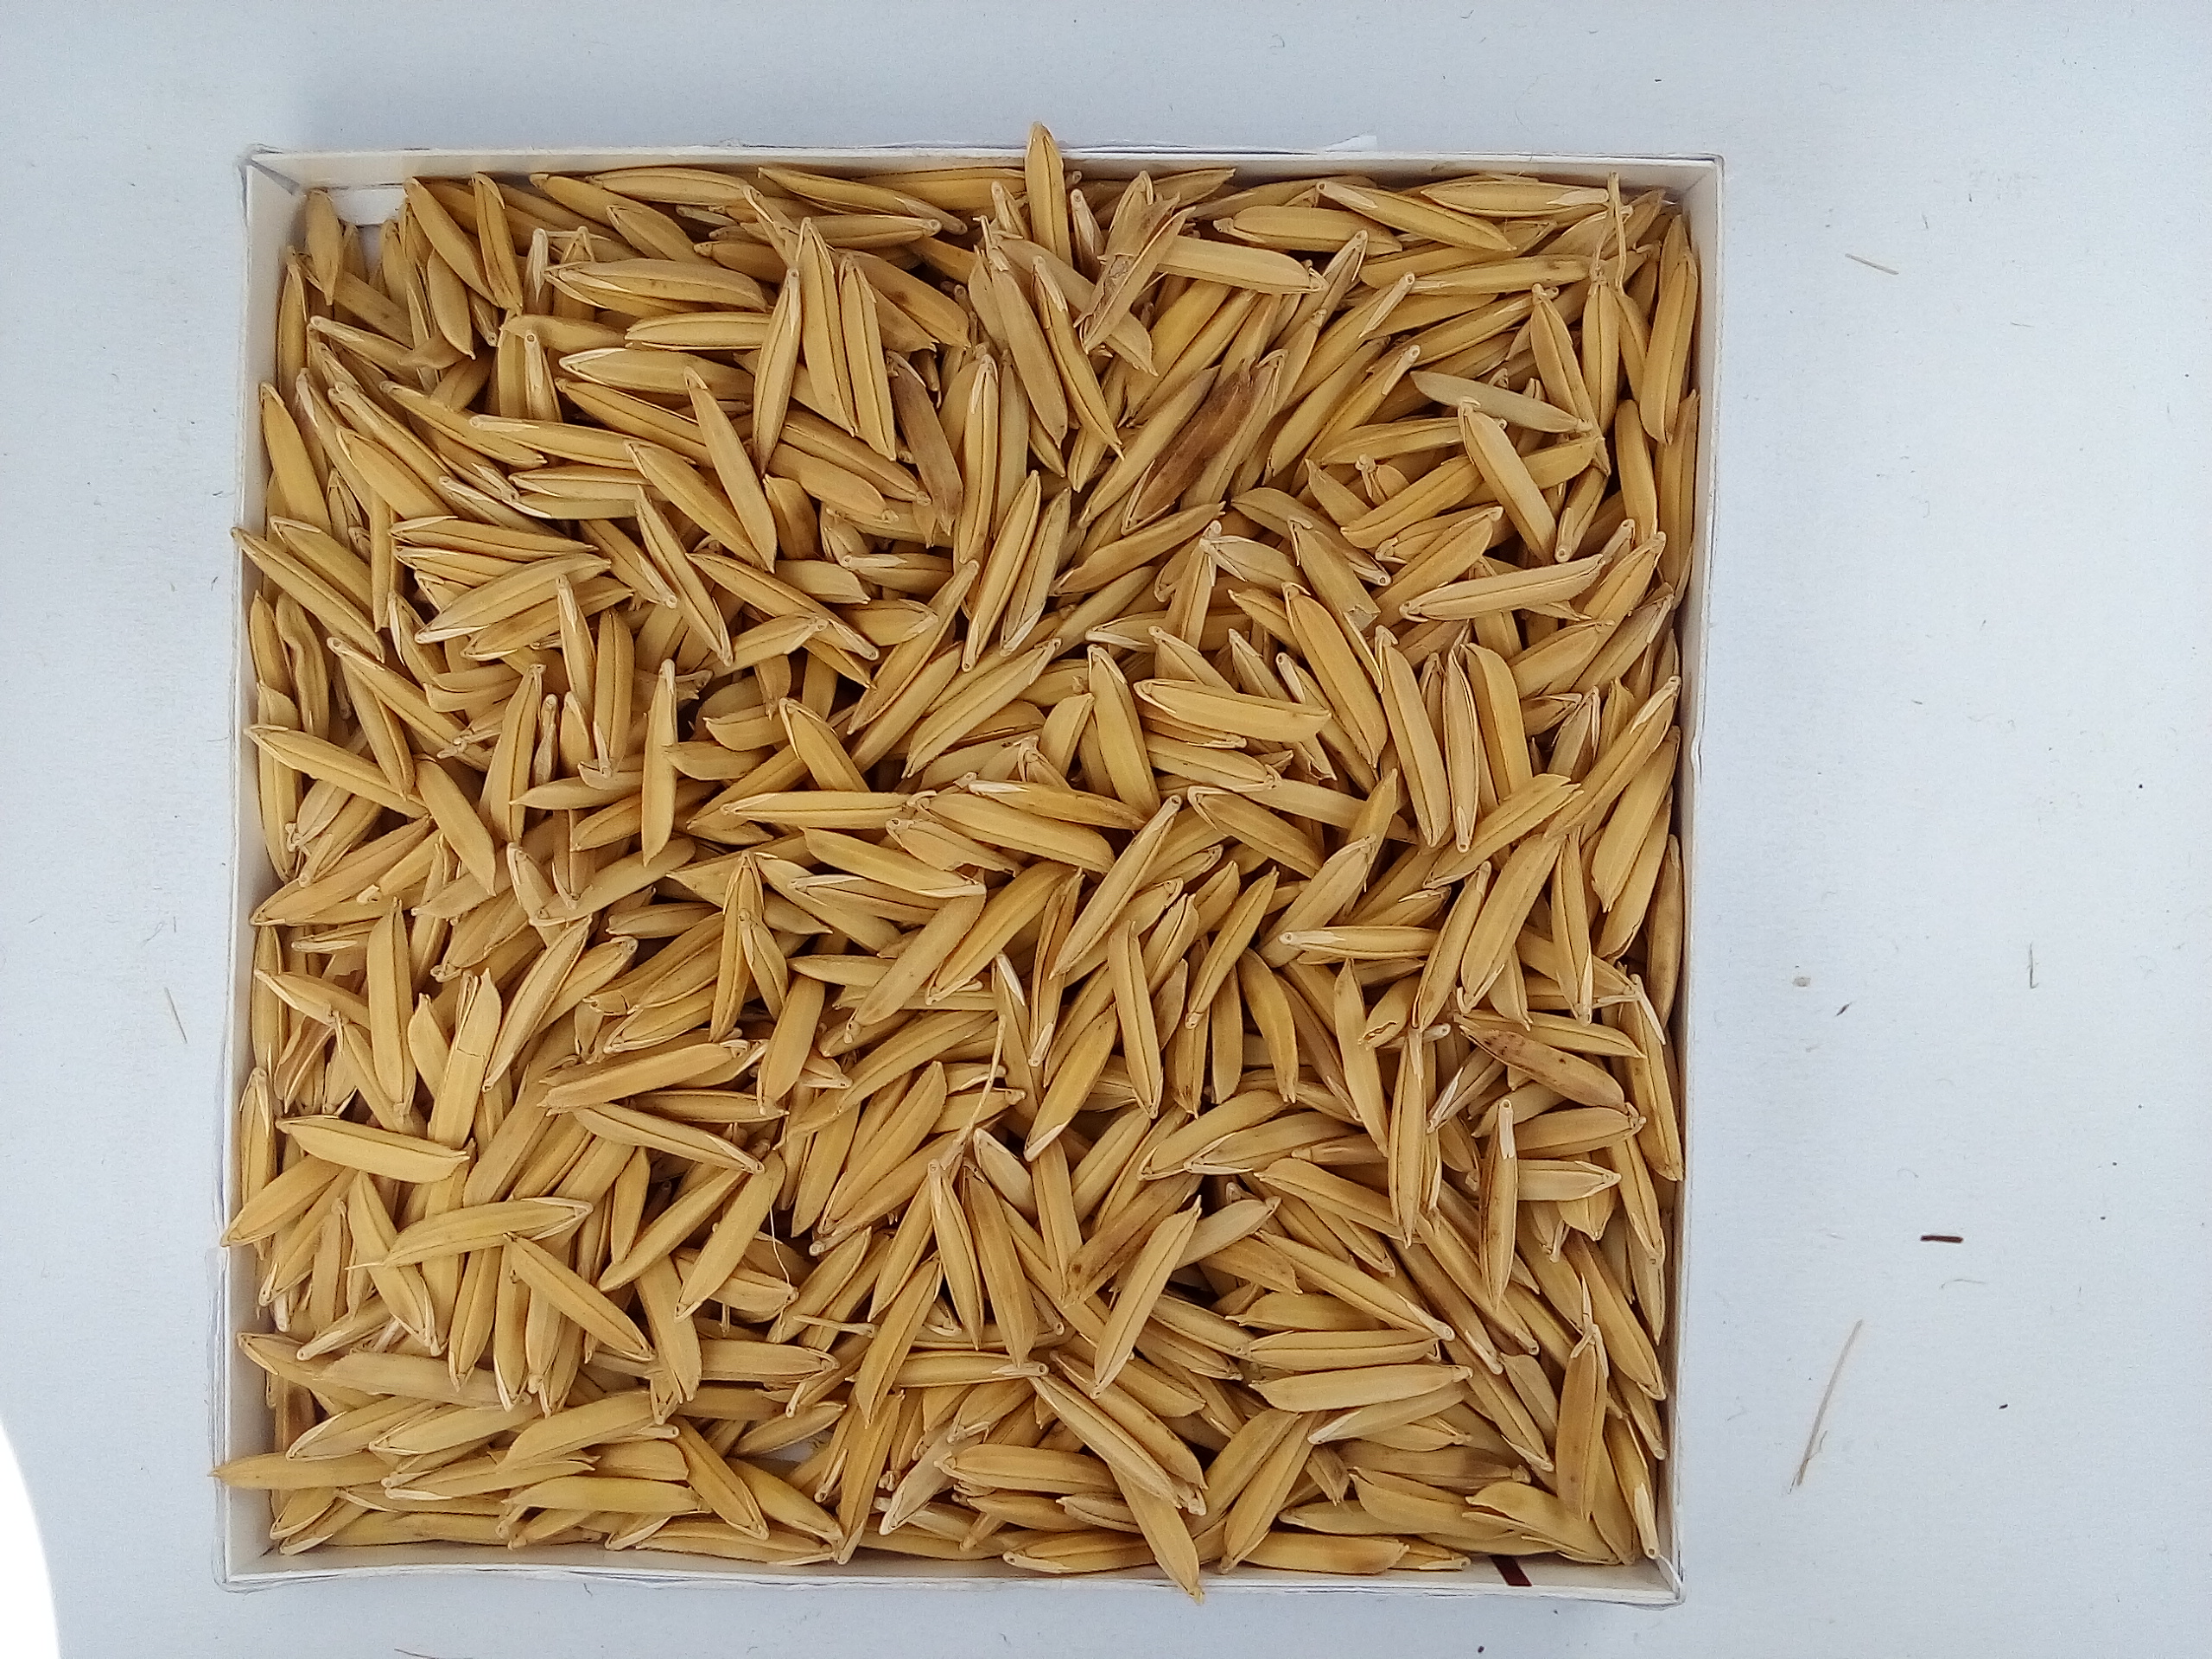
Rice seed variety: Unknown